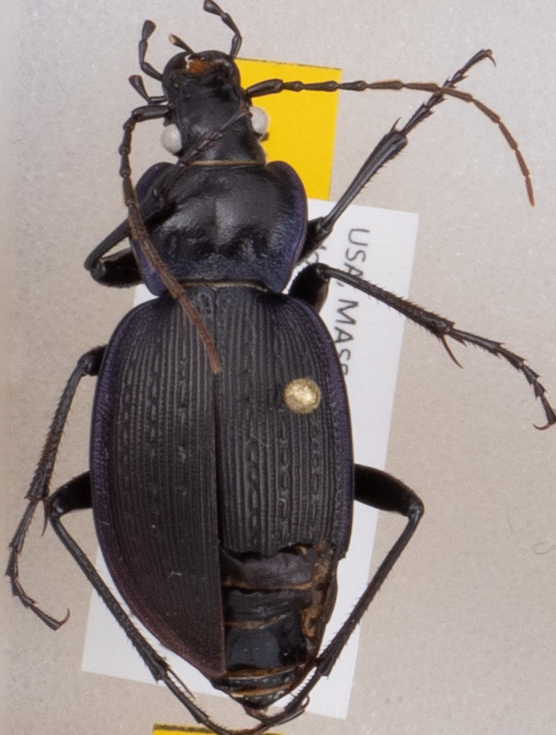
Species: Carabus goryi
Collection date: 2019-06-18
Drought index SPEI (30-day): -0.116
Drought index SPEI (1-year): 2.09
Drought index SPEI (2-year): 2.09